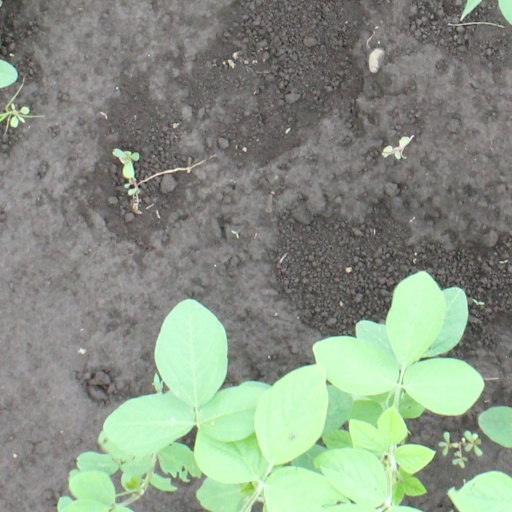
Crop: soybean